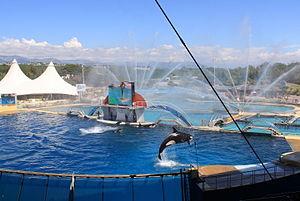
Vue globale des bassins des orques du Marineland d'Antibes
Parques Reunidos est un groupe espagnol majeur du secteur des loisirs gérant de nombreux parcs de loisirs, parcs d'attractions, aquariums, parcs marins, parcs zoologiques, parcs aquatiques, centres de divertissement et téléphériques.
Le Parc Marineland, aussi couramment appelé Marineland d’Antibes, est un parc à thèmes français situé sur la Côte d'Azur, à Antibes. Fondé en 1970 par Roland de La Poype, il est aujourd’hui la propriété de la multinationale espagnole Parques Reunidos, dont le principal actionnaire sont les fonds d'investissement EQT Partners et Elliott Management. Depuis 2017, son directeur est Pascal Picot.